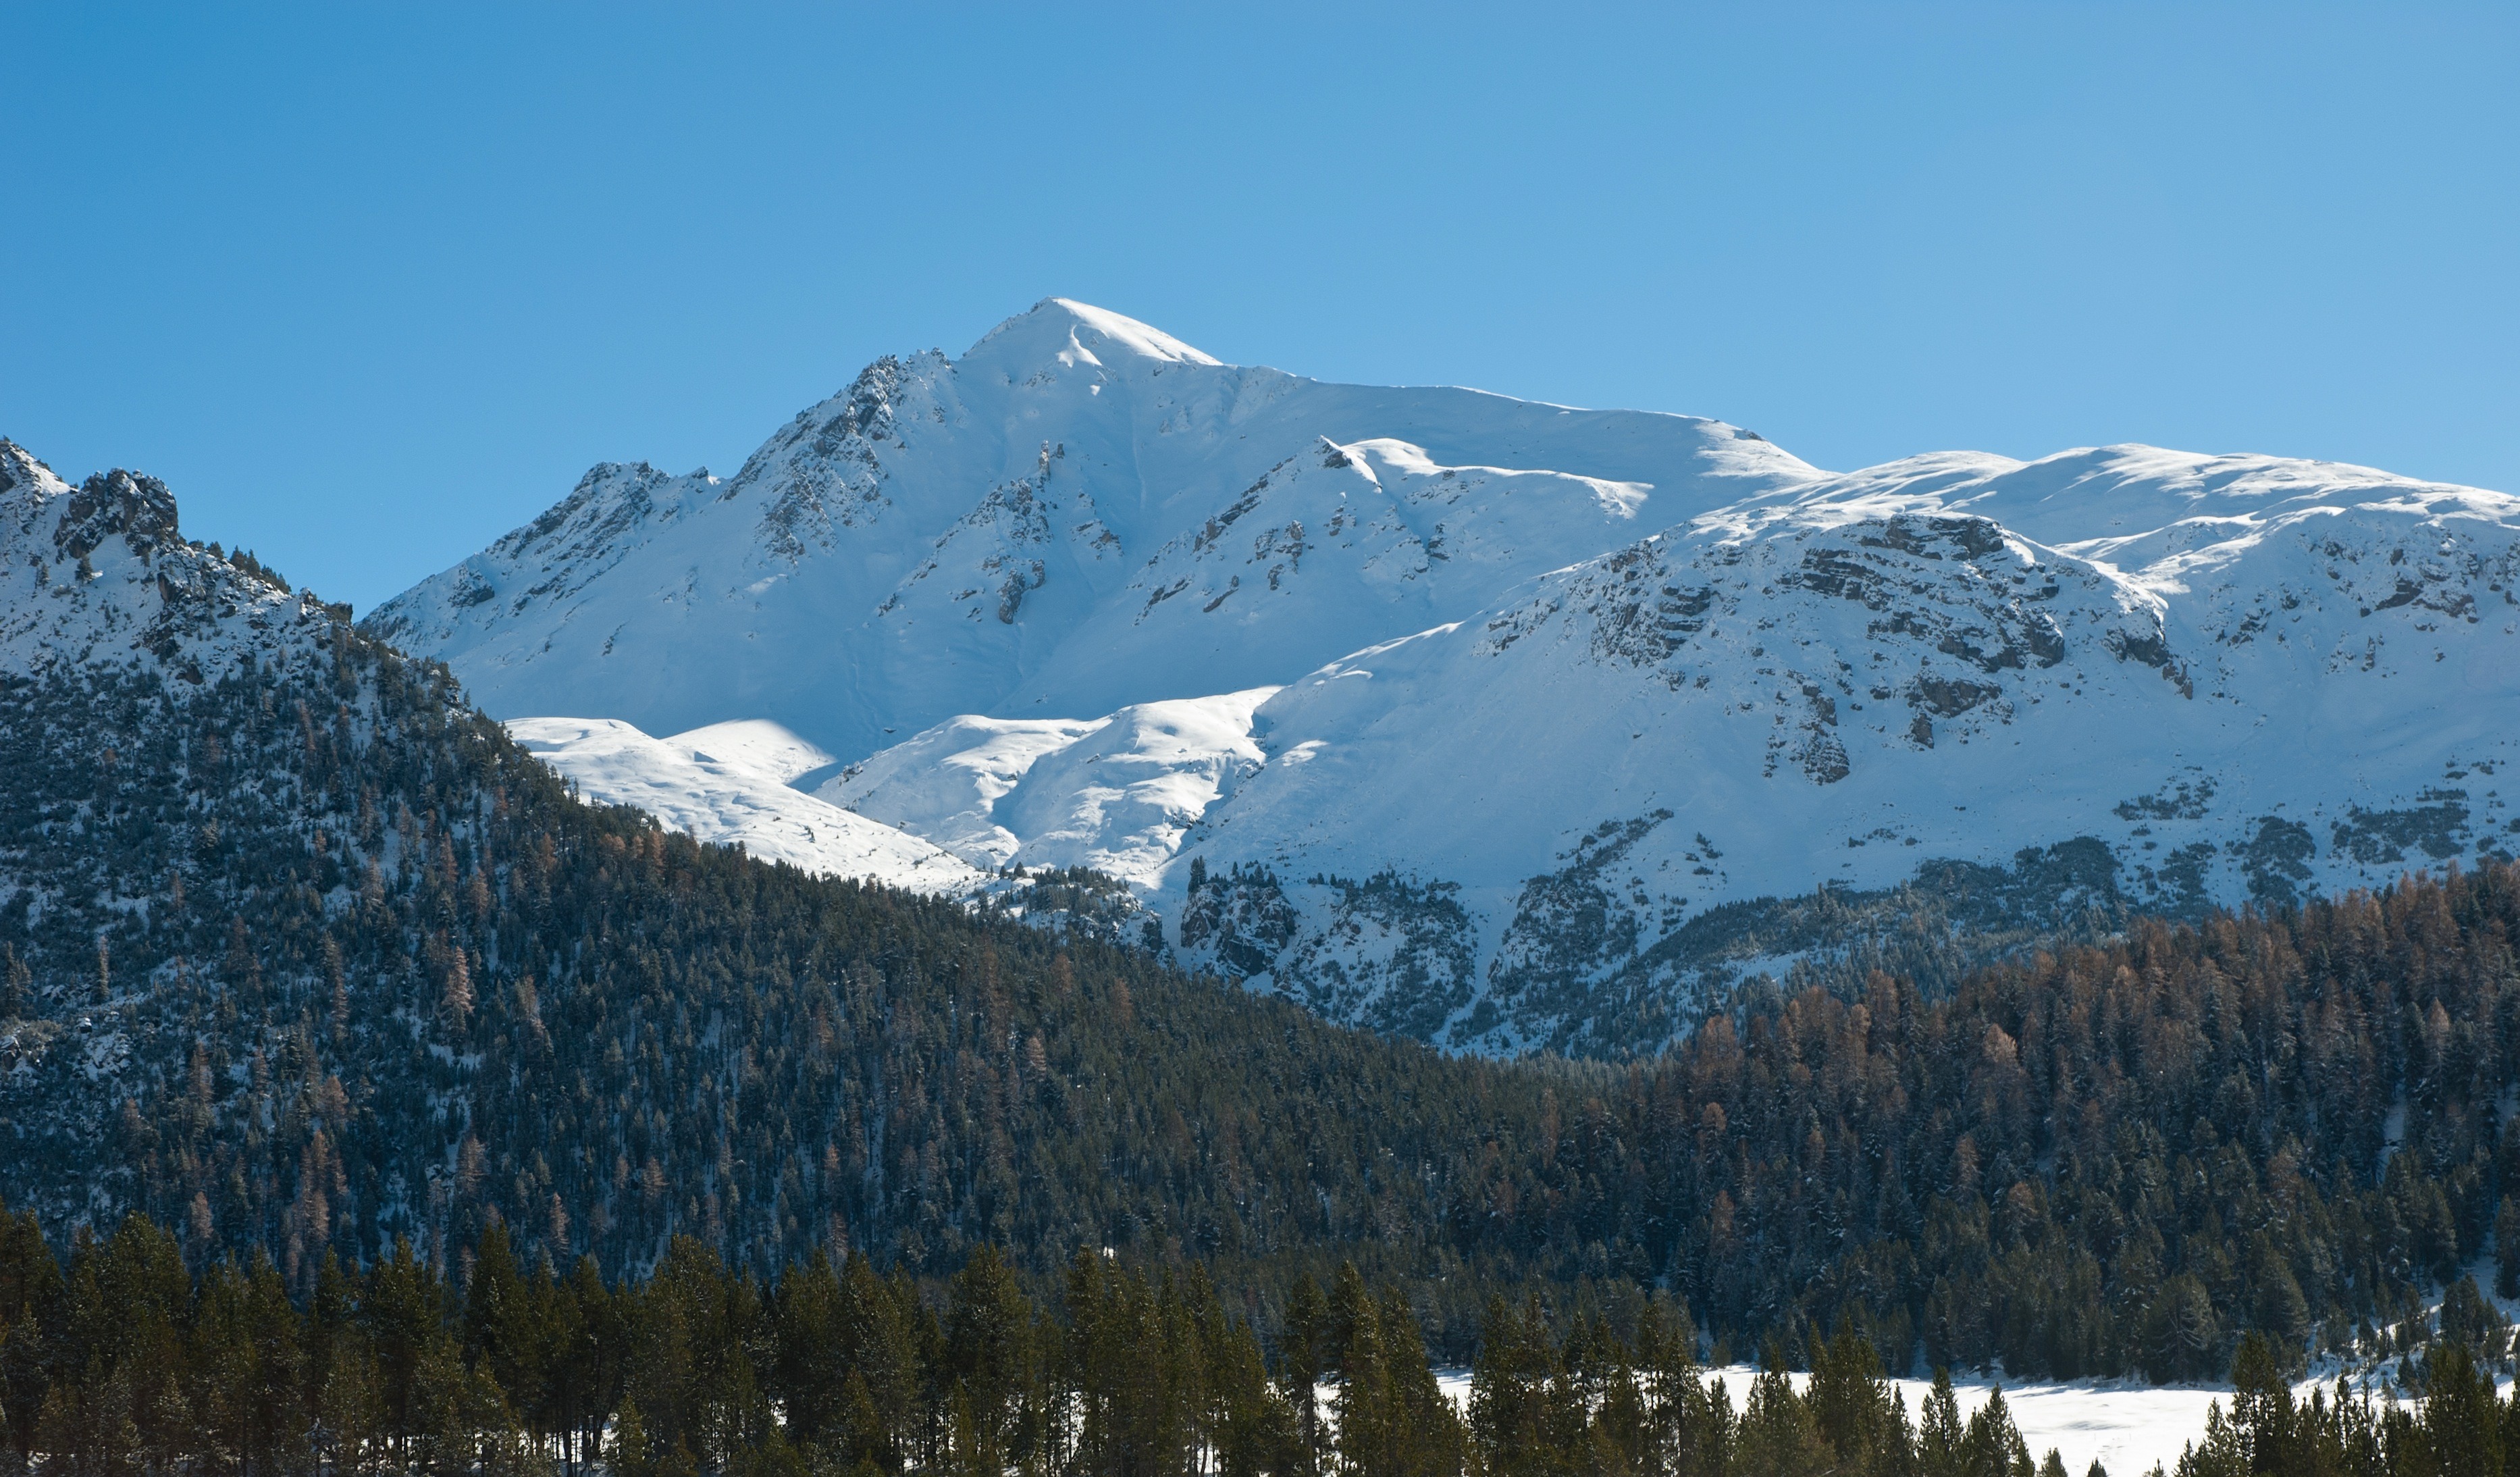
landscape, tree, nature, forest, wilderness, mountain, snow, winter, sky, countryside, valley, mountain range, country, ice, scenic, weather, gorge, season, ridge, summit, trees, woods, outside, clouds, mountains, alps, ravine, plateau, switzerland, cirque, landform, mountain pass, geographical feature, mountainous landforms